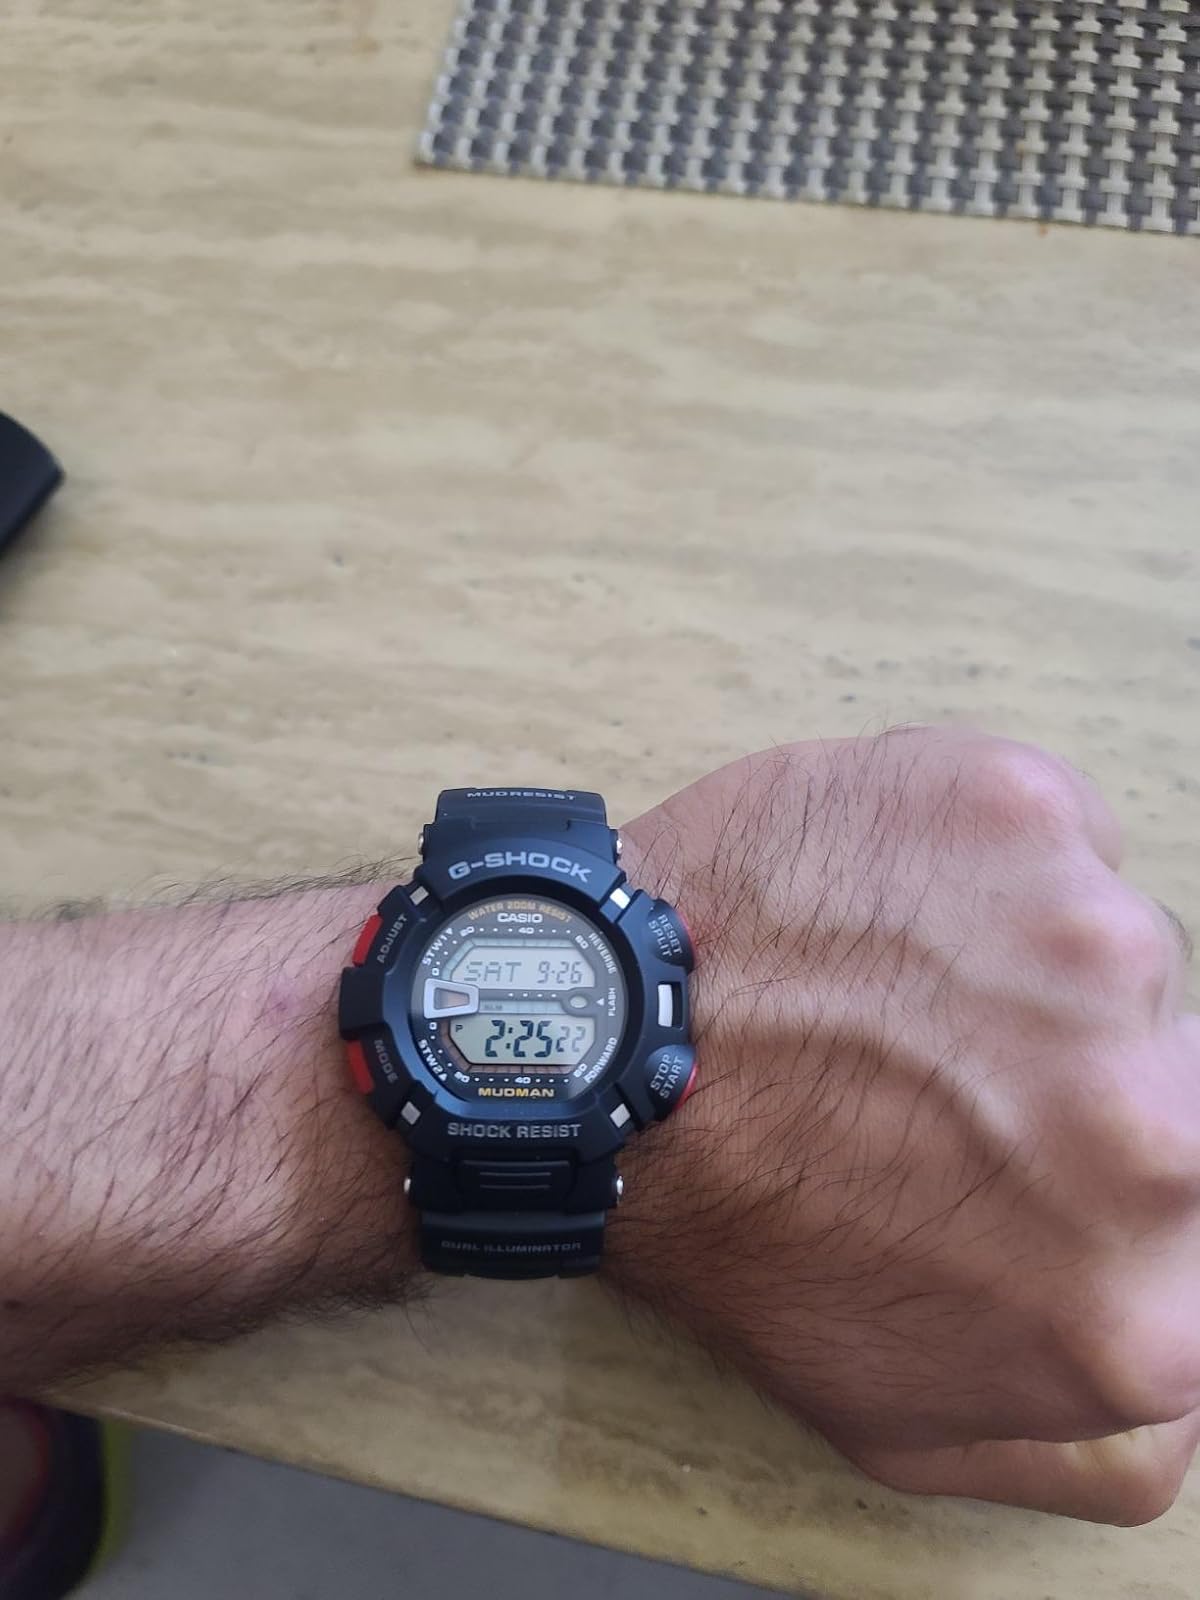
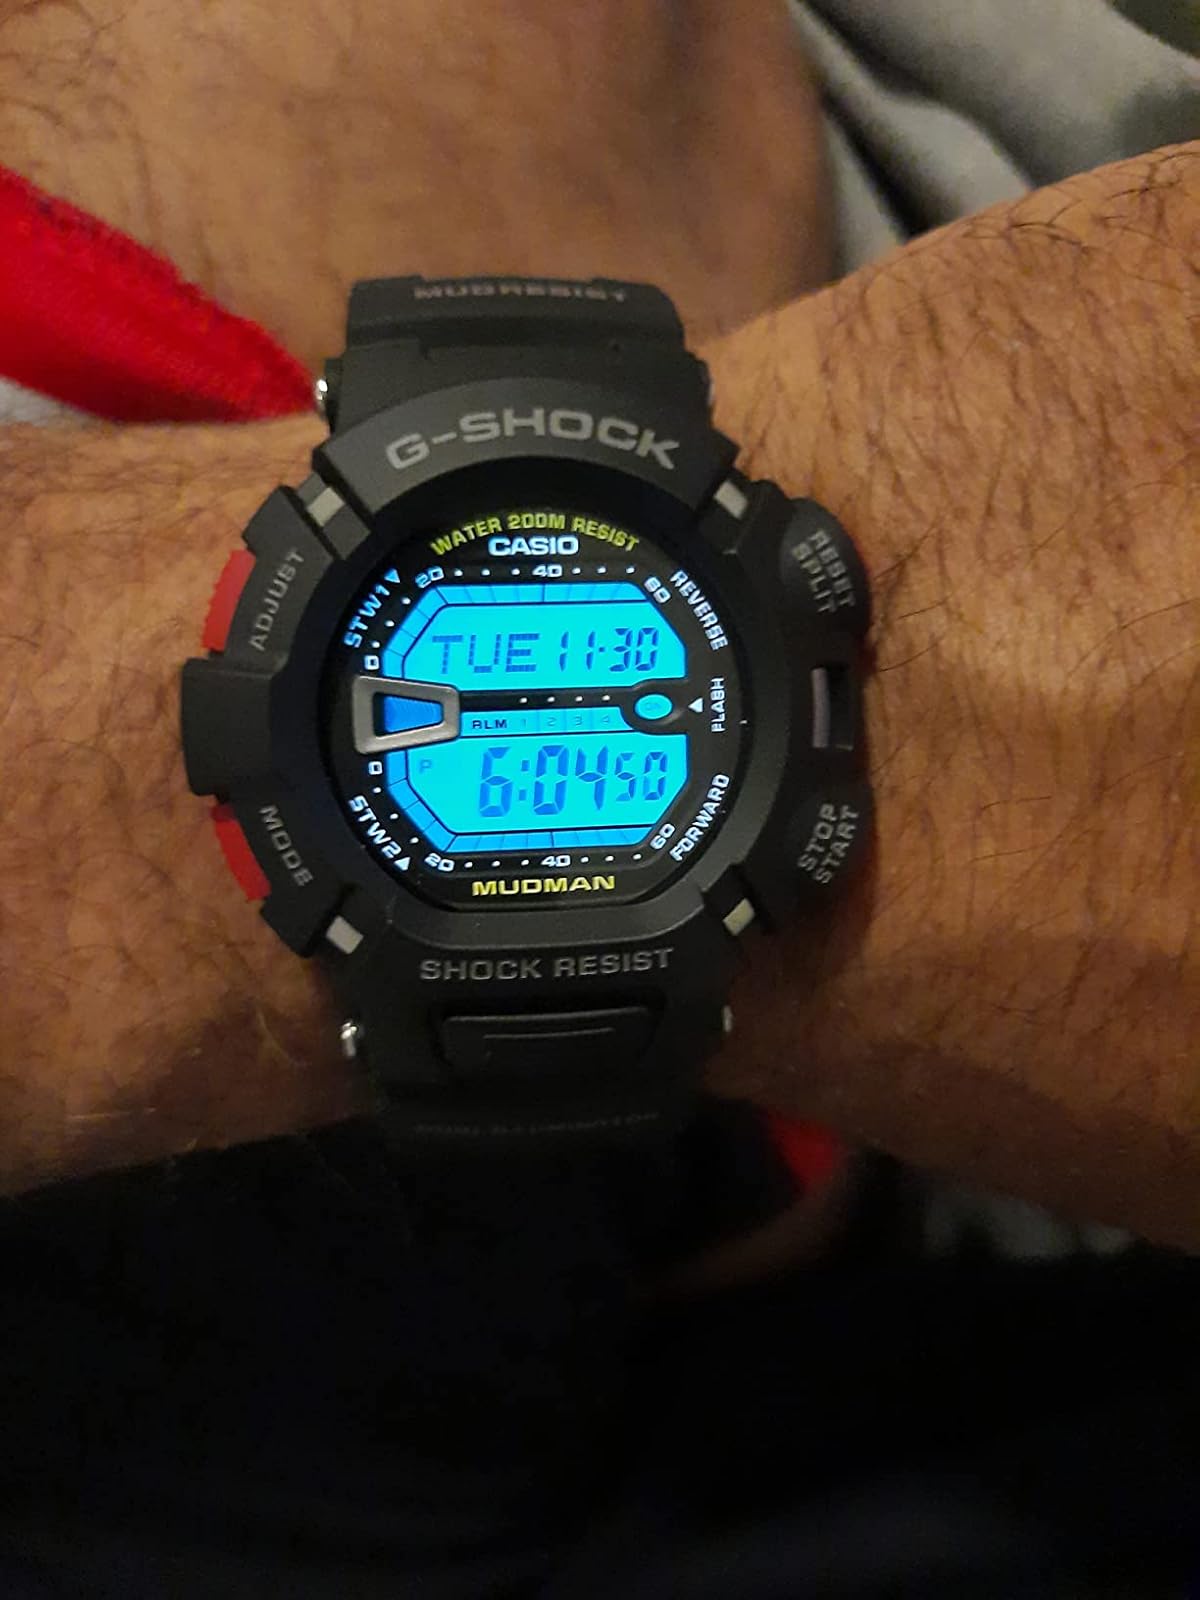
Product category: accessories_watch
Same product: yes